Bolnisi

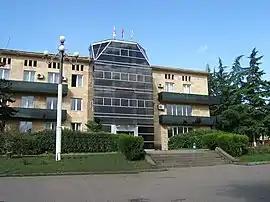
The town hall of Bolnisi

Bolnisi was settled by 95 German colonist families from Swabia in 1818, whilst part of the Georgia Governorate of the Russian Empire. Upon the arrival of the German colonists, the town was renamed "Yekaterinenfeld" in honor of the sister of Tsar Alexander I, Ekaterina Pavlovna, who was married to the King of Württemberg. Some eight years later, Yekaterinenfeld was pillaged by what were described as "Tartars", who burned down the German colony and massacred many of its inhabitants. In the early 20th century, Yekaterinenfeld had a mainly German and Russian population of 2,332.